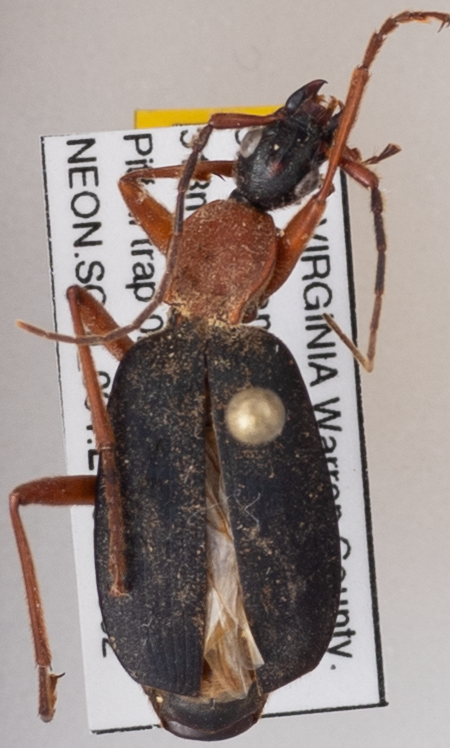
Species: Galerita bicolor
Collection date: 2022-06-02
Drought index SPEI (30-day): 2.09
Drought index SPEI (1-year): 0.534
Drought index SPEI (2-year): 0.8